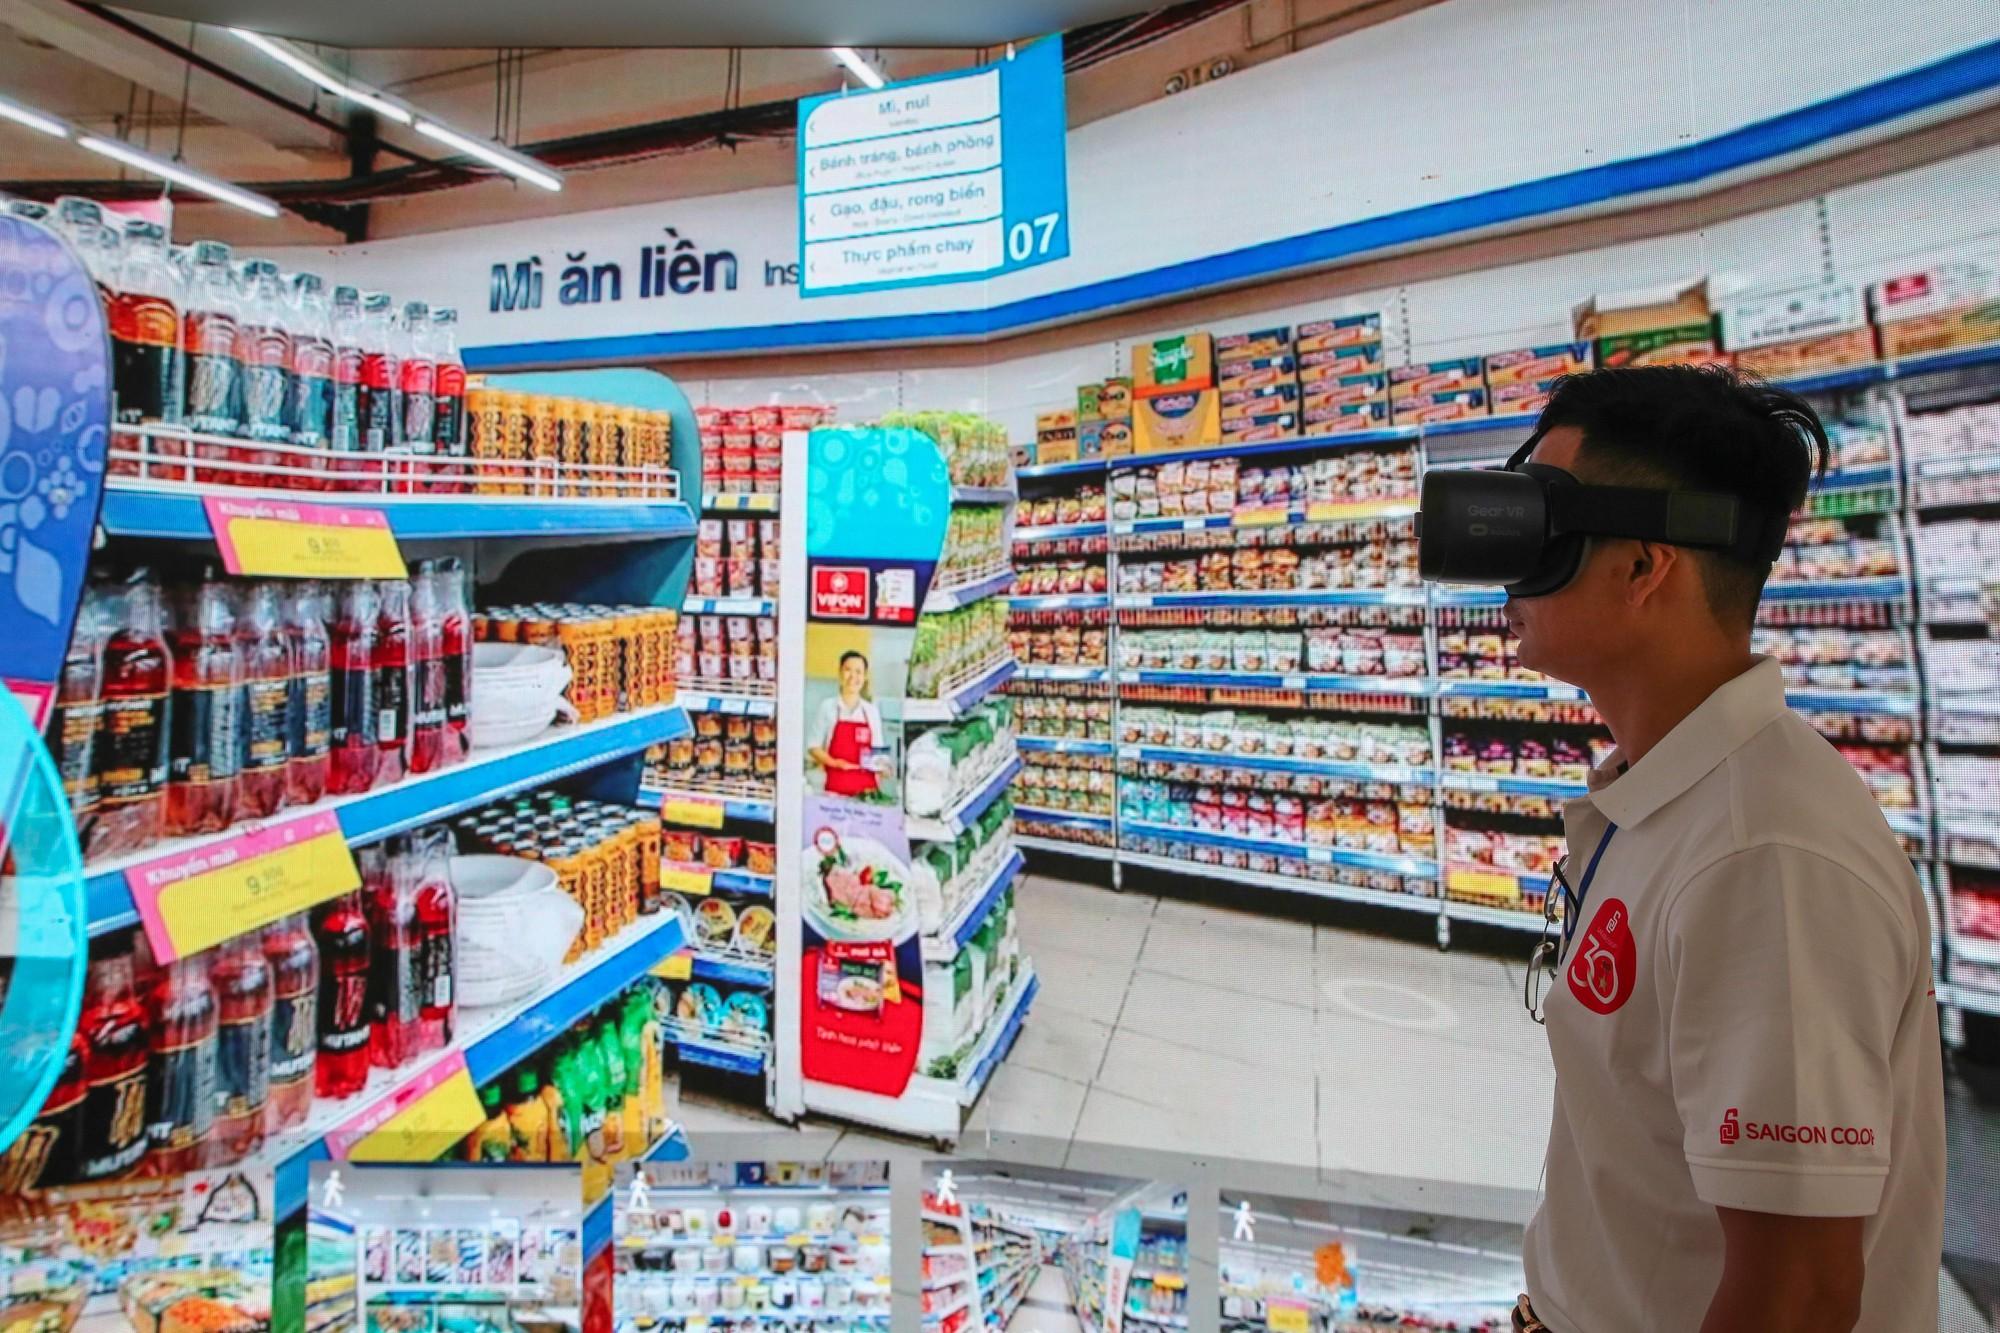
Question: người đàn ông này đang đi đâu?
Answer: người đàn ông này đang đi siêu thị